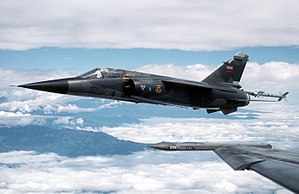
Dassault Mirage F1
Mirage F1 er et fransk militærfly produceret af Dassault.